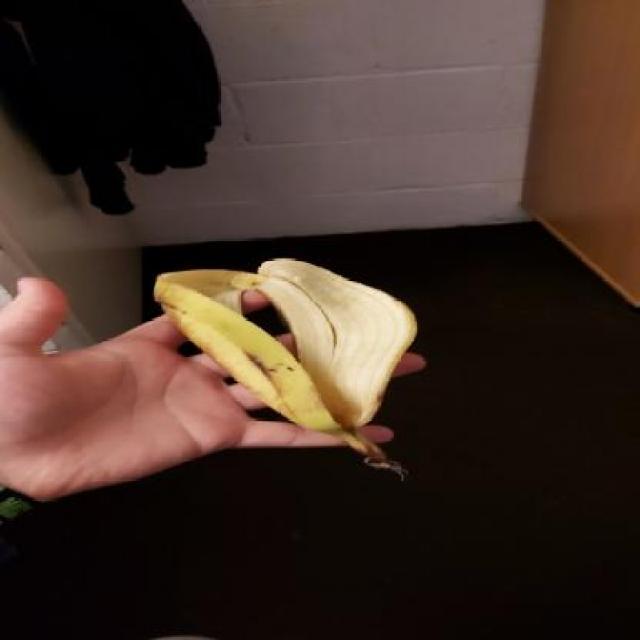
Label: bananas